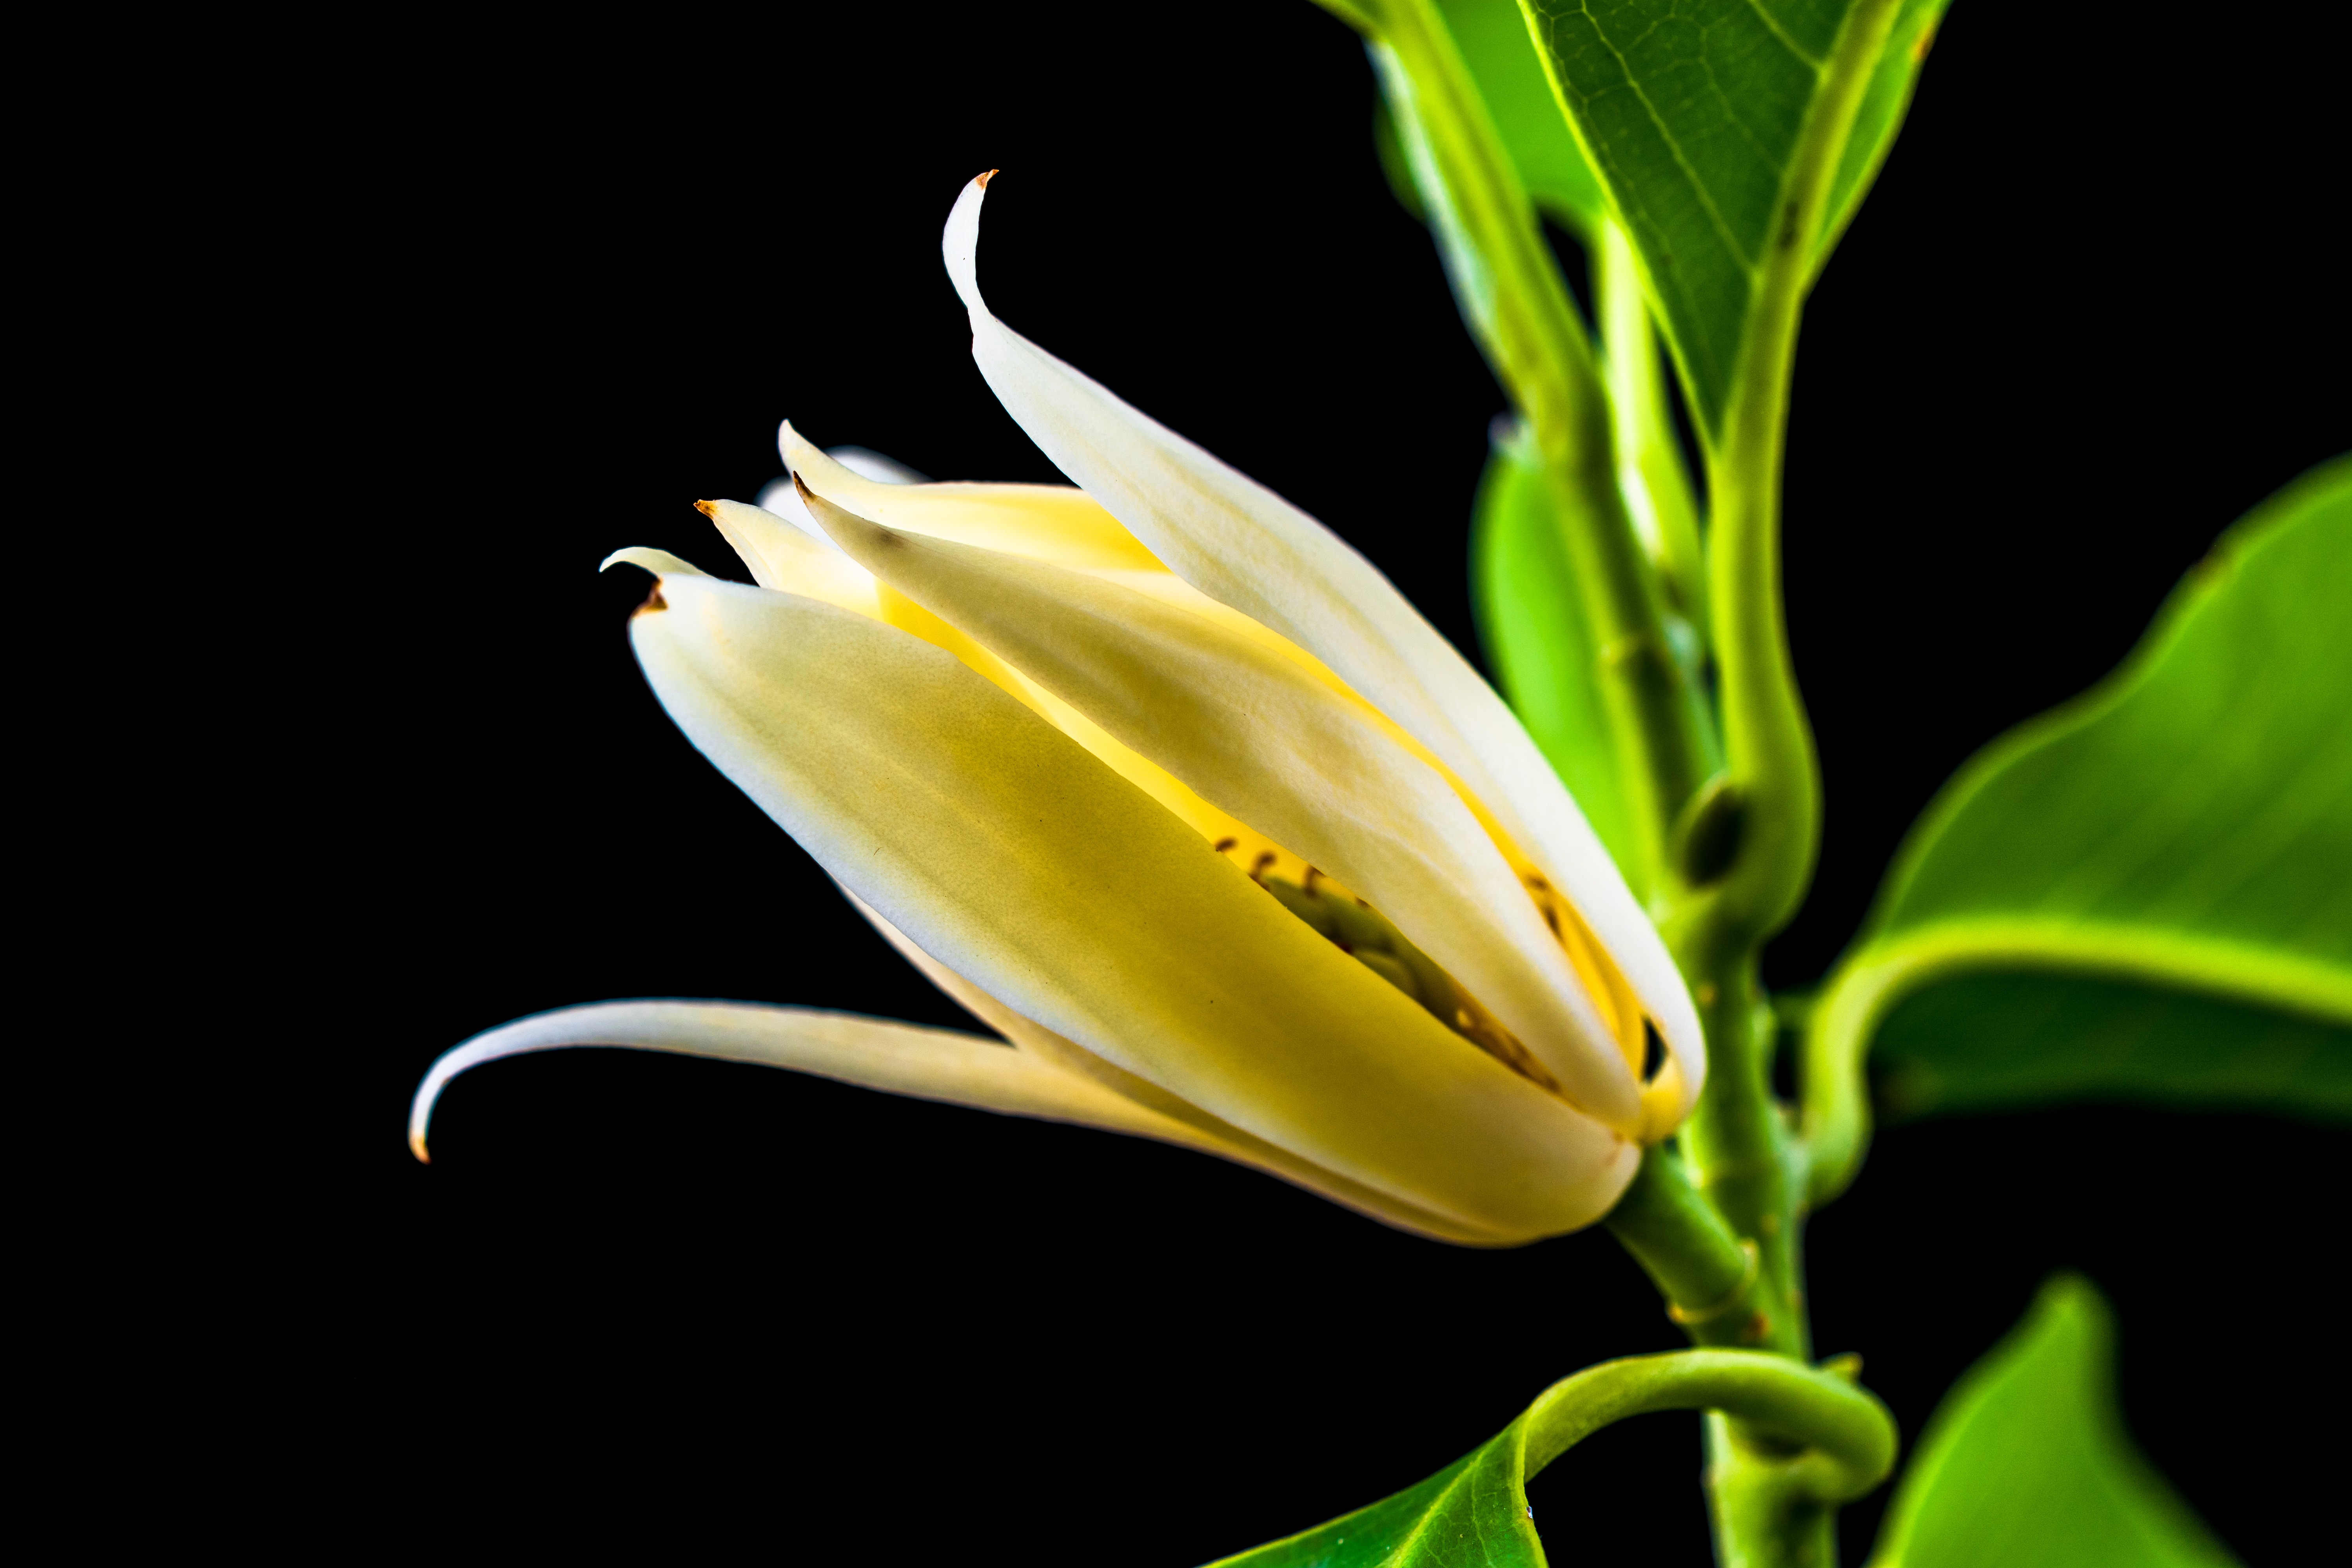
blossom, plant, leaf, flower, petal, bloom, botany, yellow, flora, wildflower, lily, arum, macro photography, flowering plant, white yellow, plant stem, land plant, michelia champaca